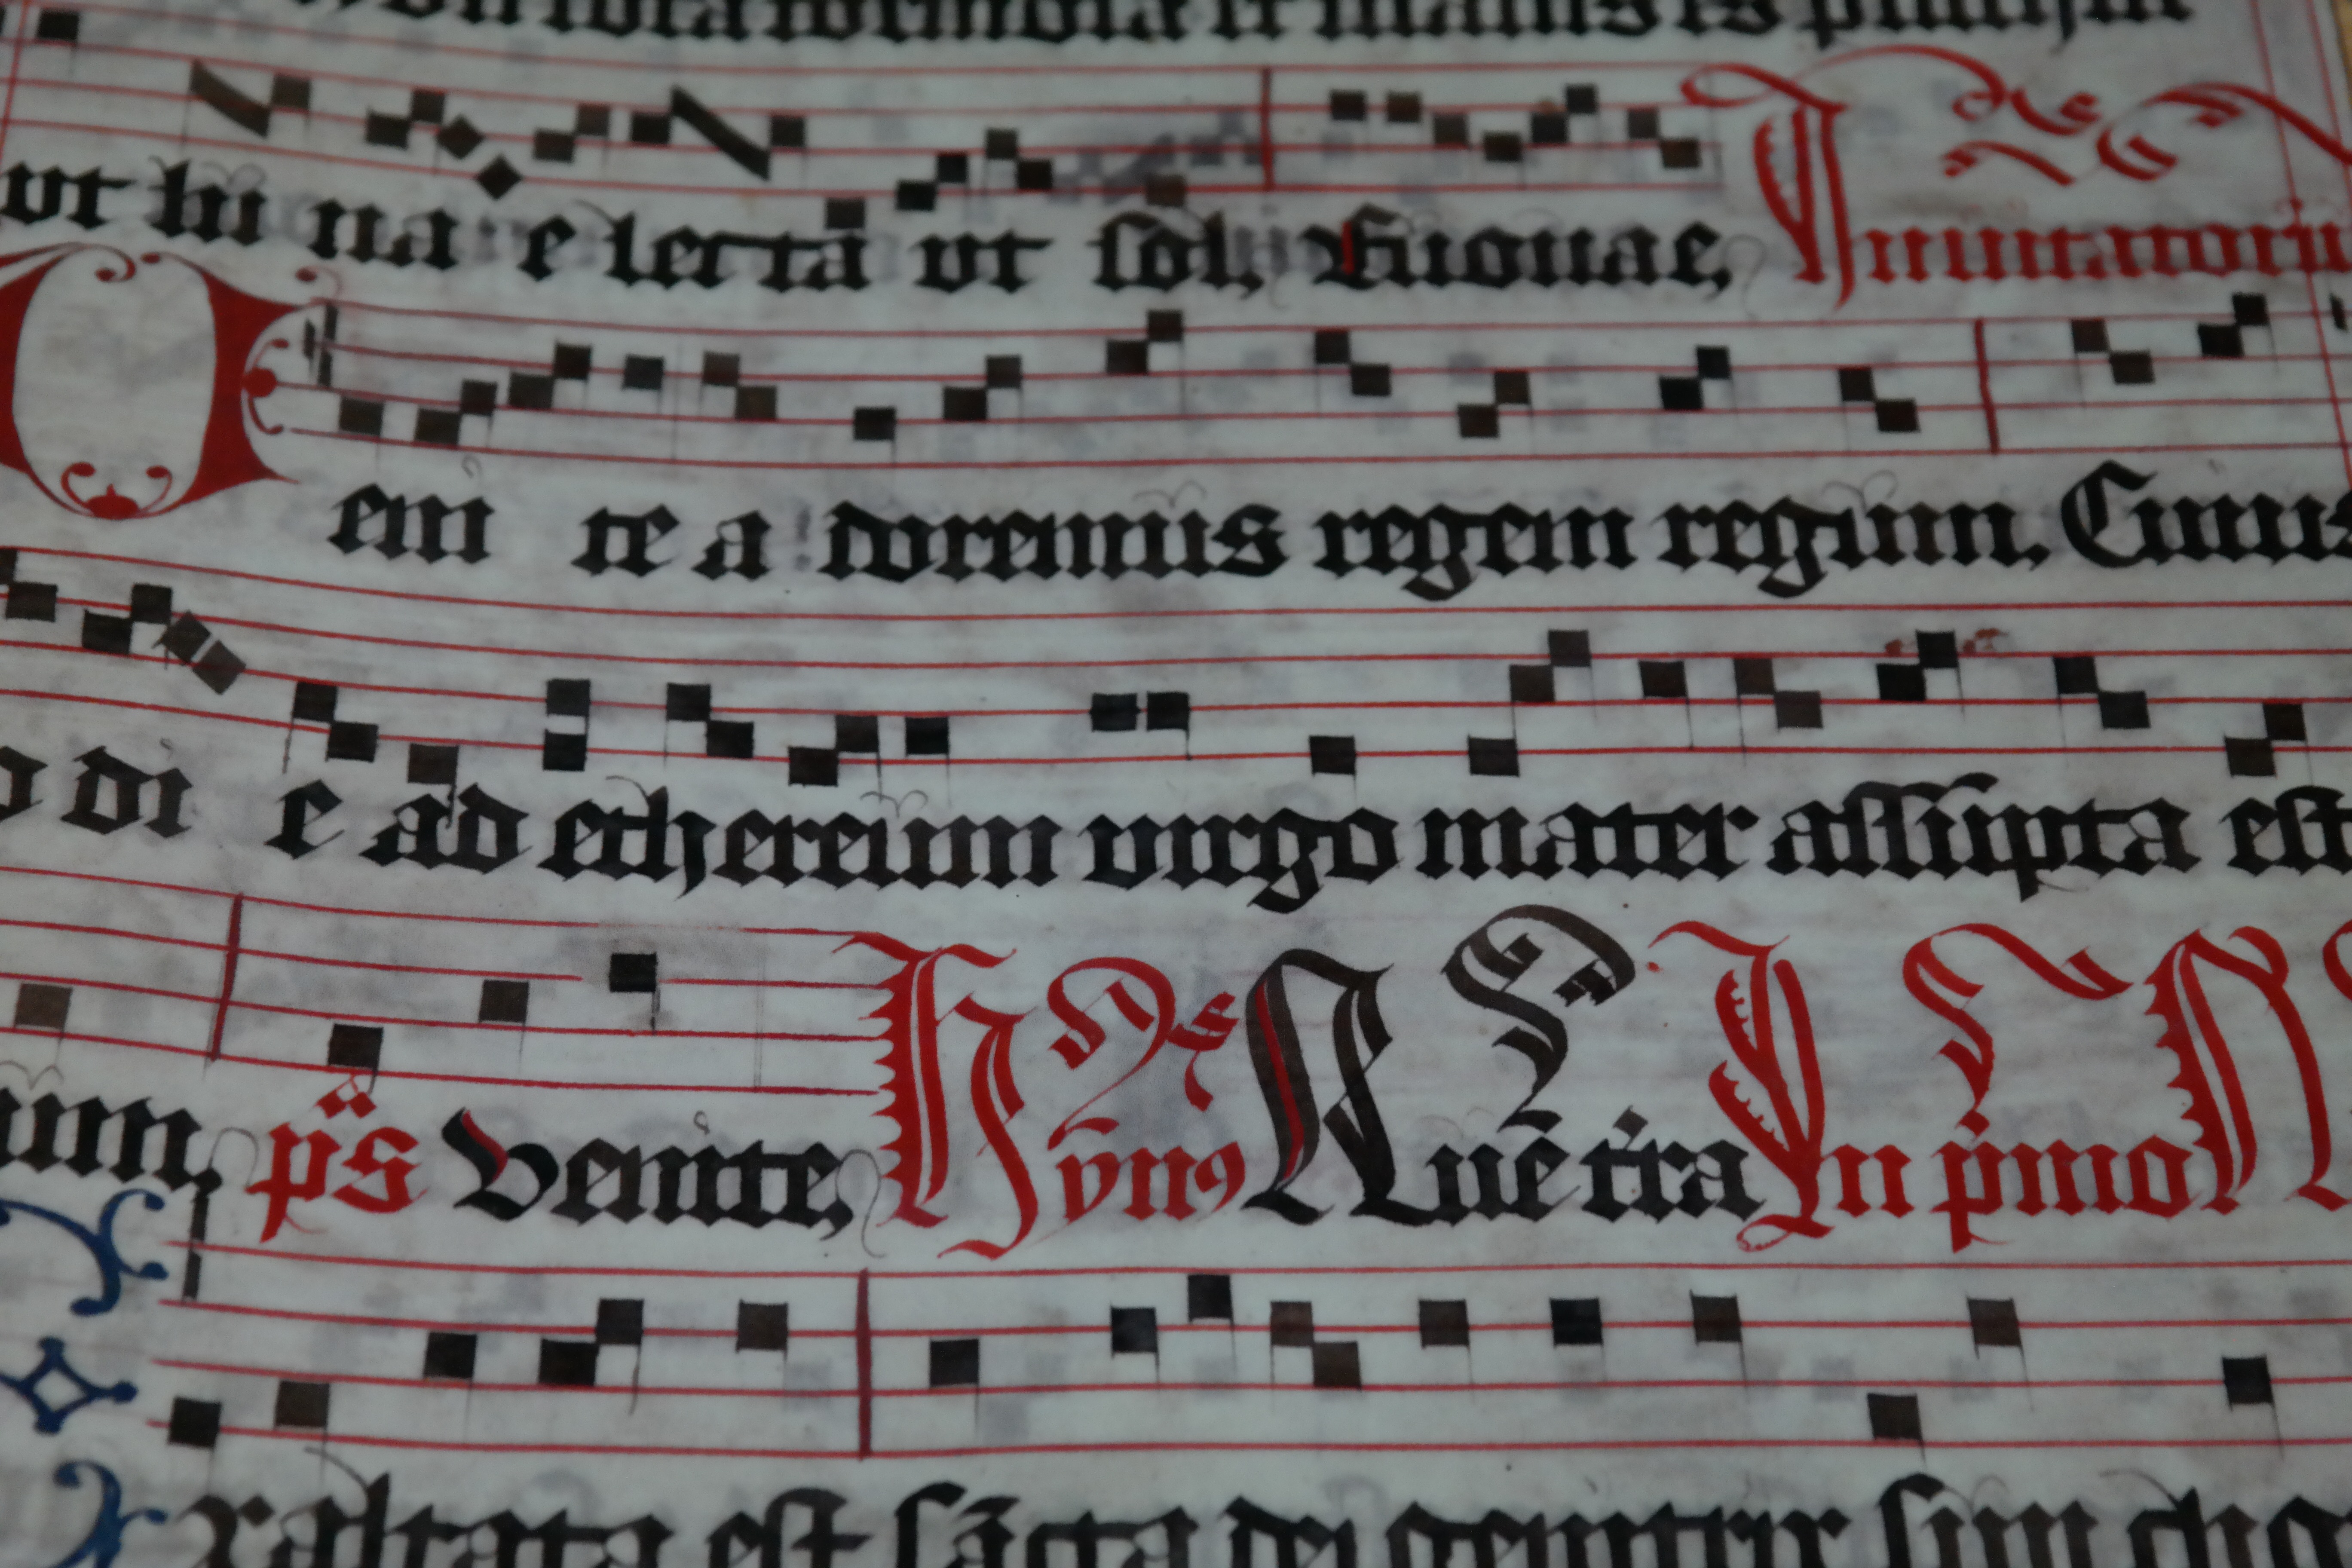
music, number, old, advertising, newspaper, font, poster, middle ages, notenblatt, vehicle registration plate, choral book, lorch choral book, note painter, abbot sitter ich, sitter ich, duke ulrich of w rttemberg, duke ulrich, foliante, illuminated manuscripts, cadellen